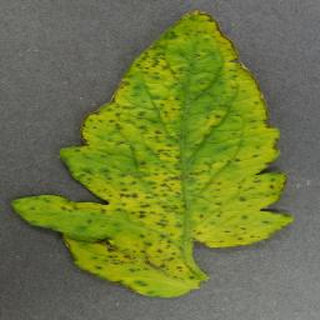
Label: tomato_bacterial_spot